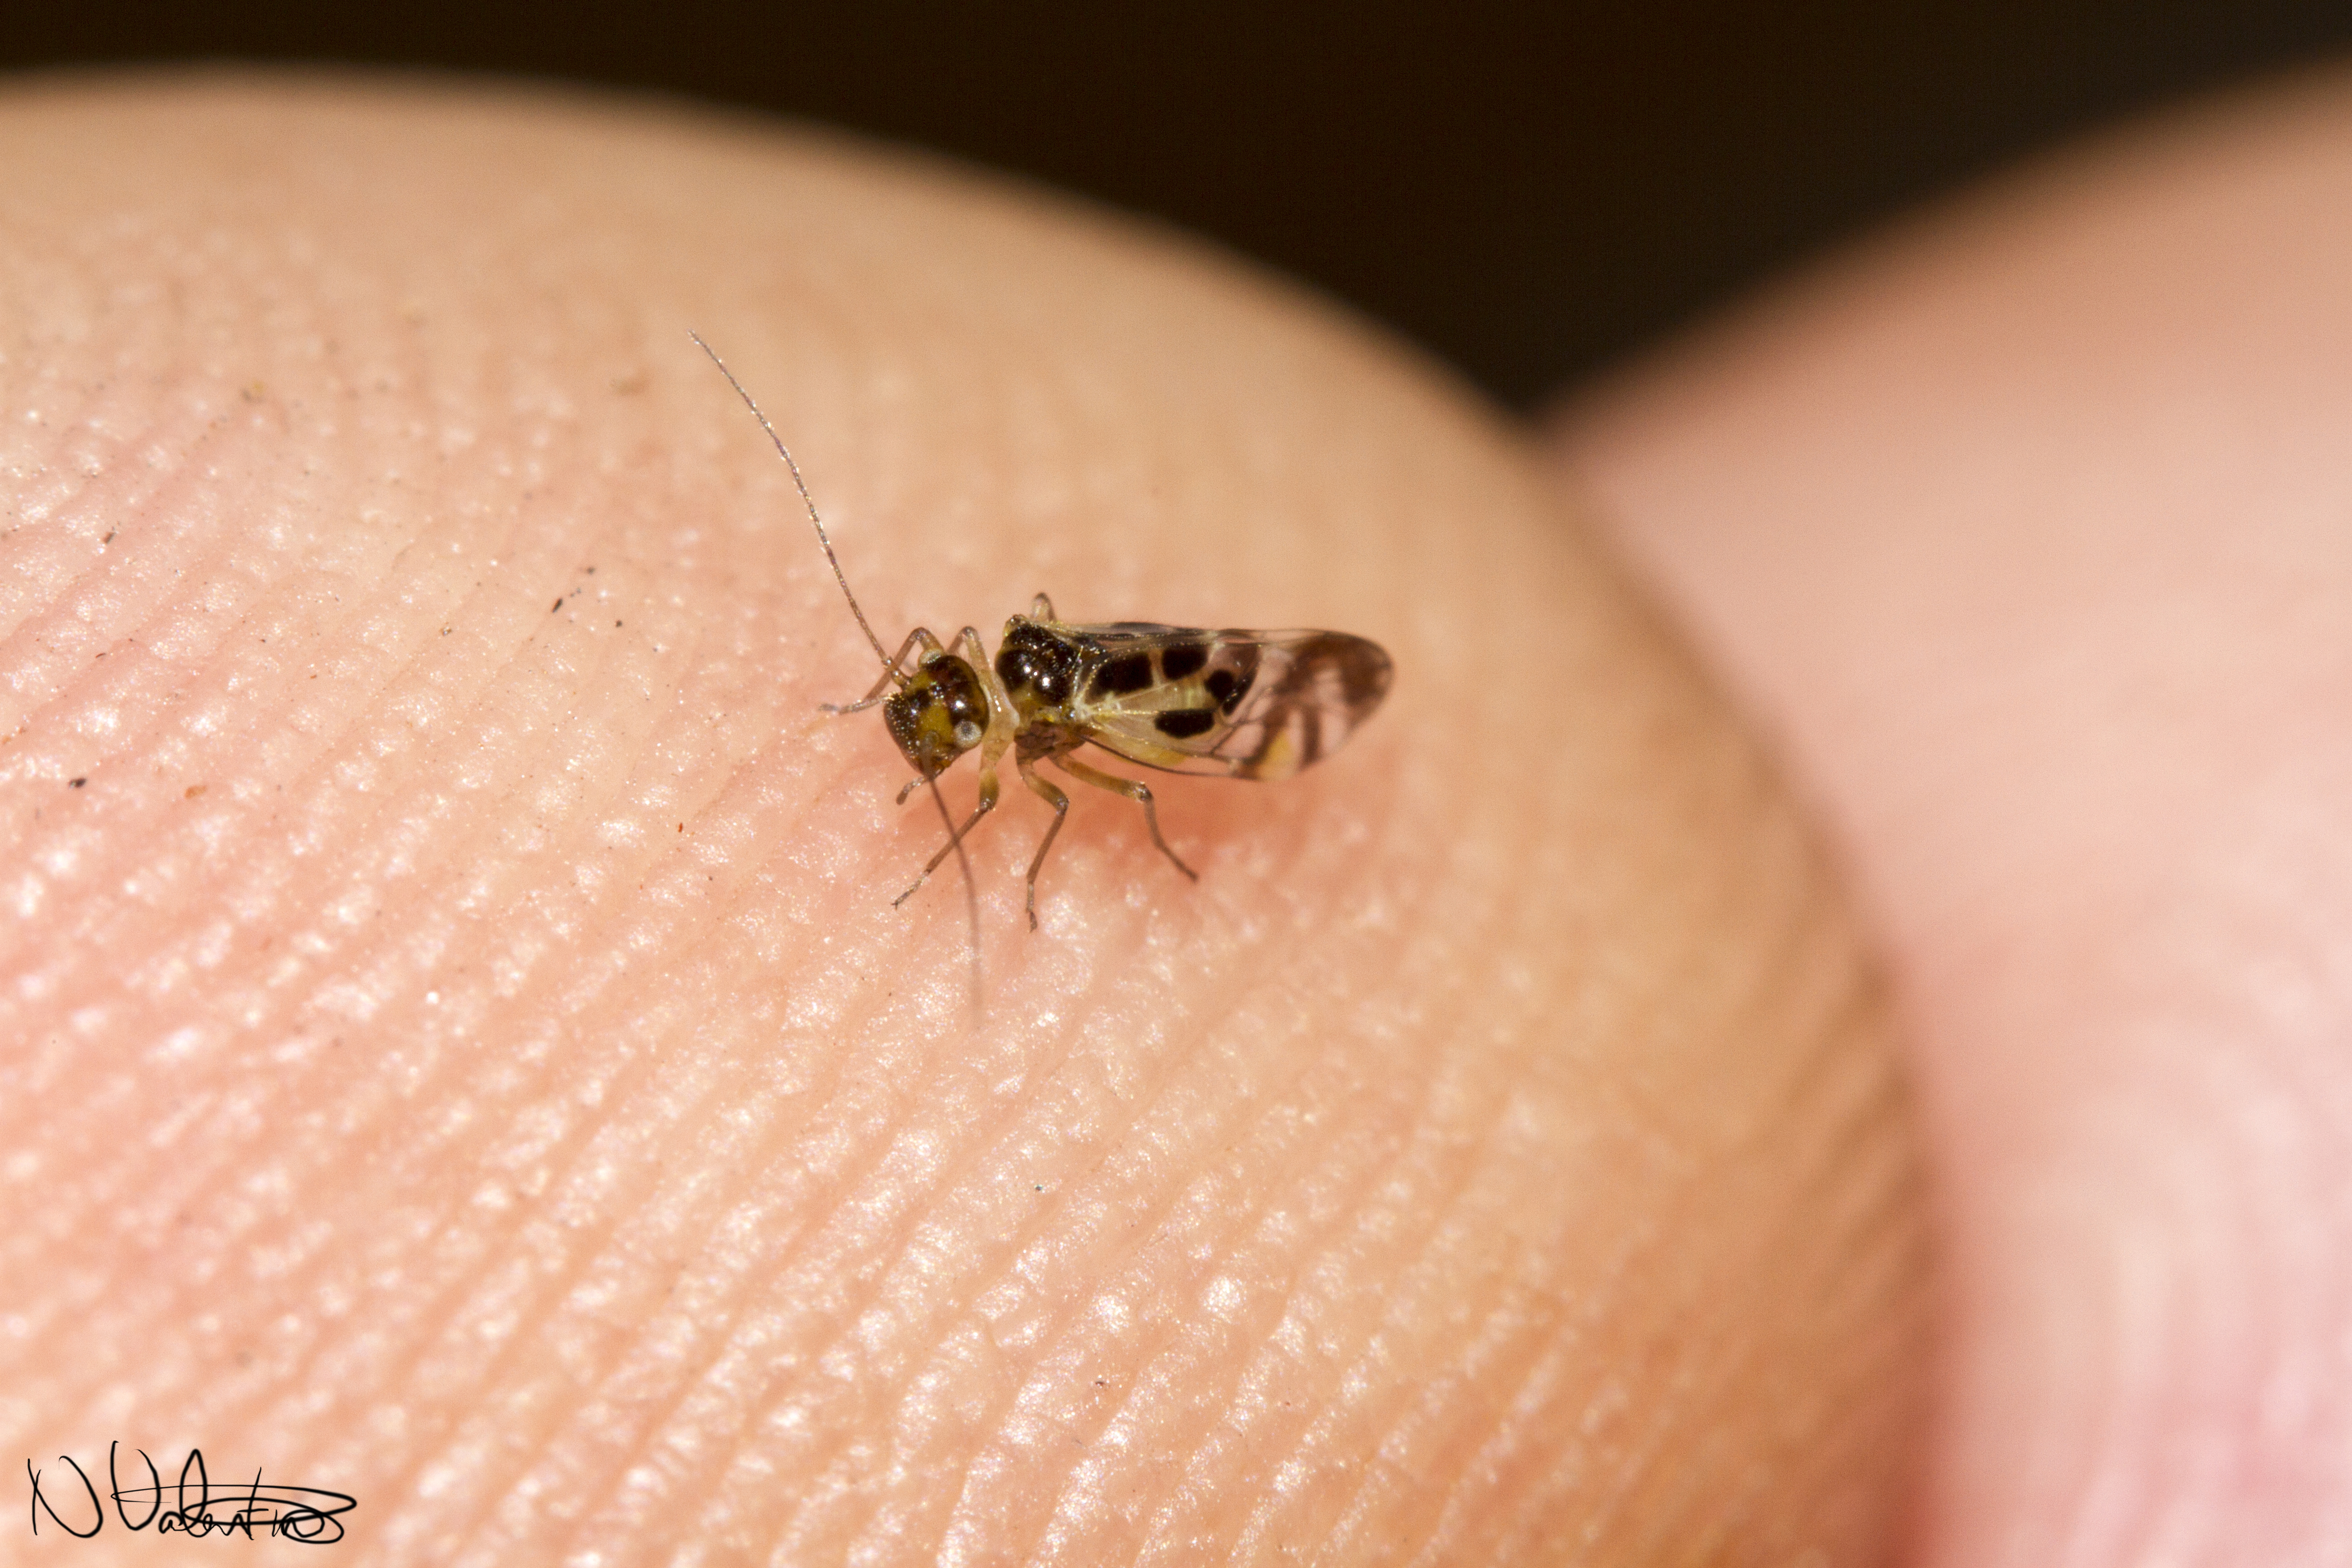
photography, insect, macro, fauna, invertebrate, close up, uk, 7d, pest, peterborough, macro photography, arthropod